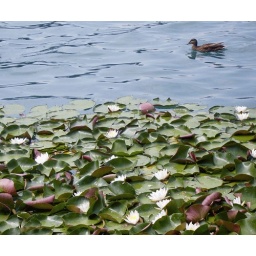
A duck patrolling by lotus flowers in full bloom